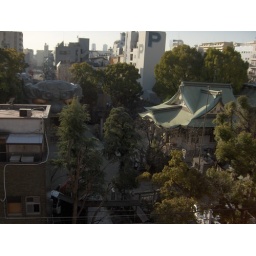
This temple has an interesting stone creature within its walls.